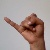
The image shows a hand gesture representing the letter 'J' in Indian Sign Language.